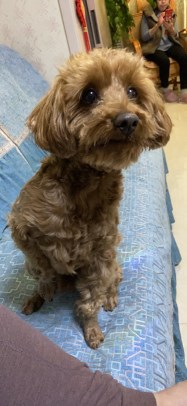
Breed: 7449-n000128-teddy